Dustin Pedroia

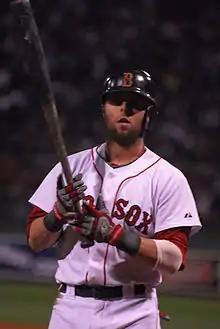
Pedroia on deck in 2008 against the Cleveland Indians

Pedroia's contribution in the regular season was rated 6.5 WAR by Fangraphs, a "superstar" level of performance. He became only the third player in MLB history to win Rookie of the Year and Most Valuable Player in consecutive seasons joining Cal Ripken Jr. and Ryan Howard, and later was followed by Kris Bryant.